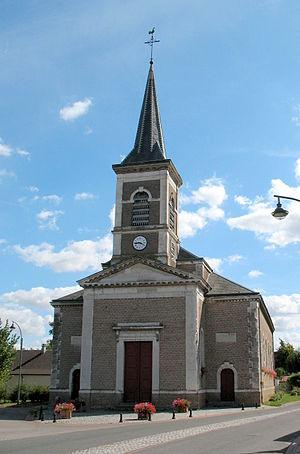
Construction de style néo-clasique du XIXe siècle, modifiée par l'adjonction d'une flèche néo-gothique.
L'église Saint-Léger de Bussy-lès-Daours est située à Bussy-lès-Daours dans le département de la Somme, non loin d'Amiens.
Bussy-lès-Daours est une commune française située dans le département de la Somme en région Hauts-de-France.